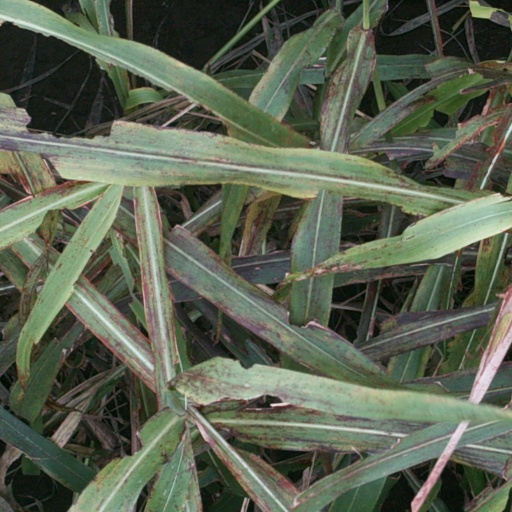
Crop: sorghum